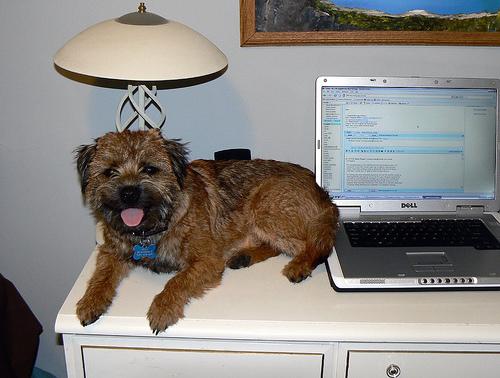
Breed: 206-n000007-Border_terrier